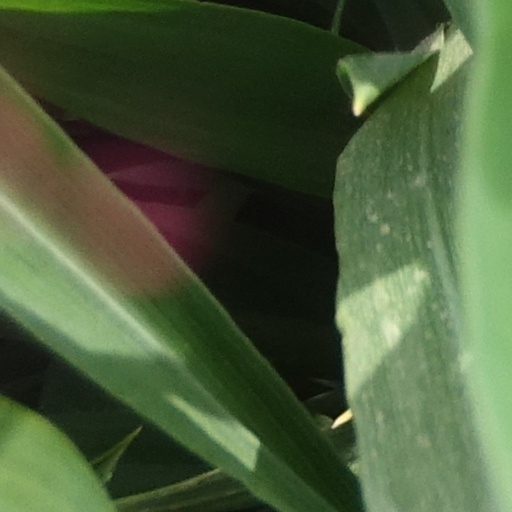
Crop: wheat